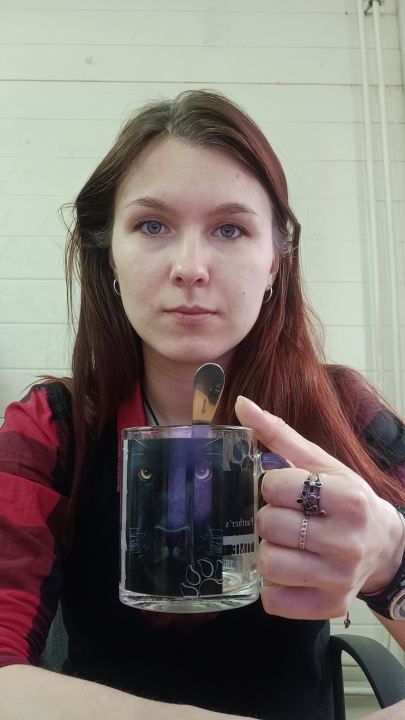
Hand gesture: no_gesture